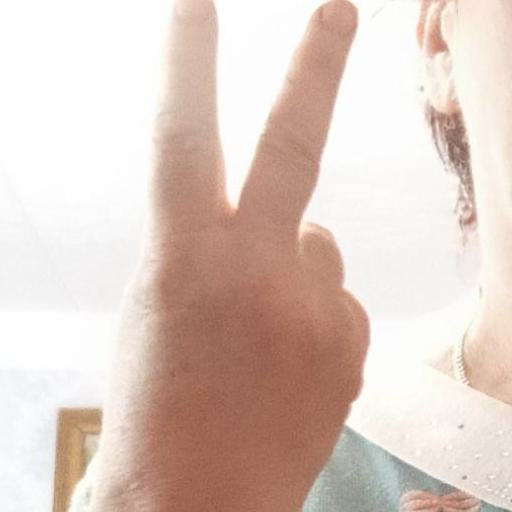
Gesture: peace_inverted